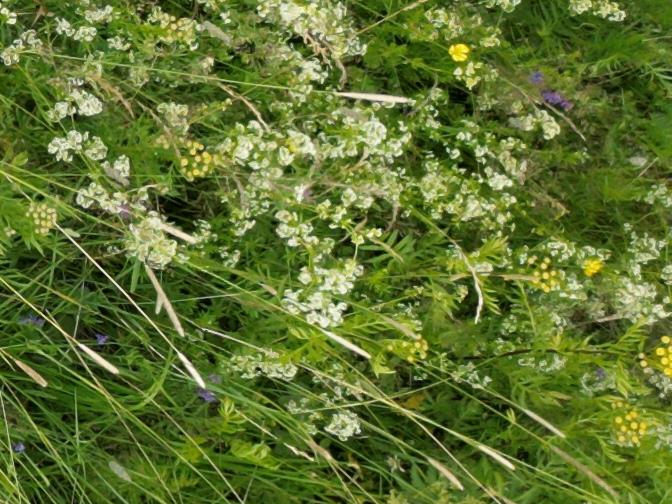
Flowers visible: yarrow flowers, yarrow flowers, yarrow flowers, yarrow flowers, yarrow flowers, yarrow flowers, yarrow flowers, yarrow flowers, yarrow flowers, yarrow flowers, yarrow flowers, yarrow flowers, yarrow flowers, yarrow flowers, yarrow flowers